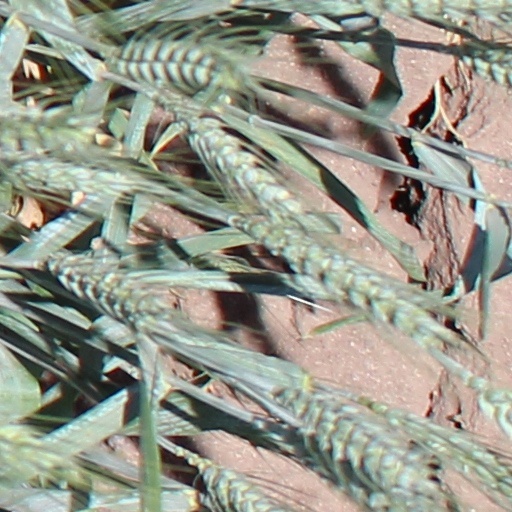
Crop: wheat